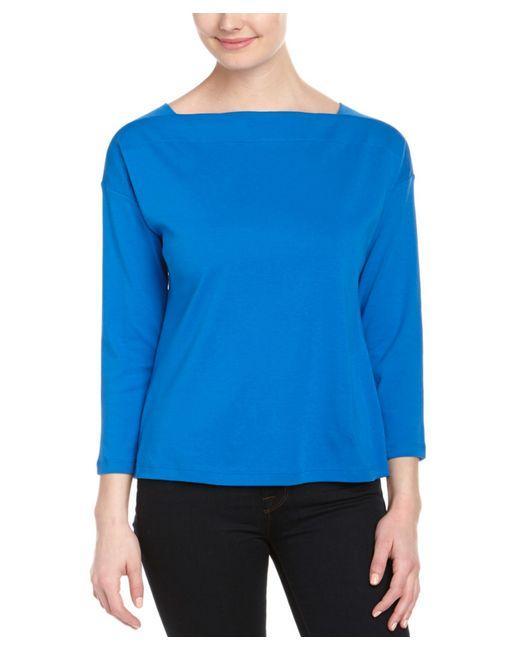
Blaues Langarmshirt mit quadratischem Ausschnitt aus Baumwolle